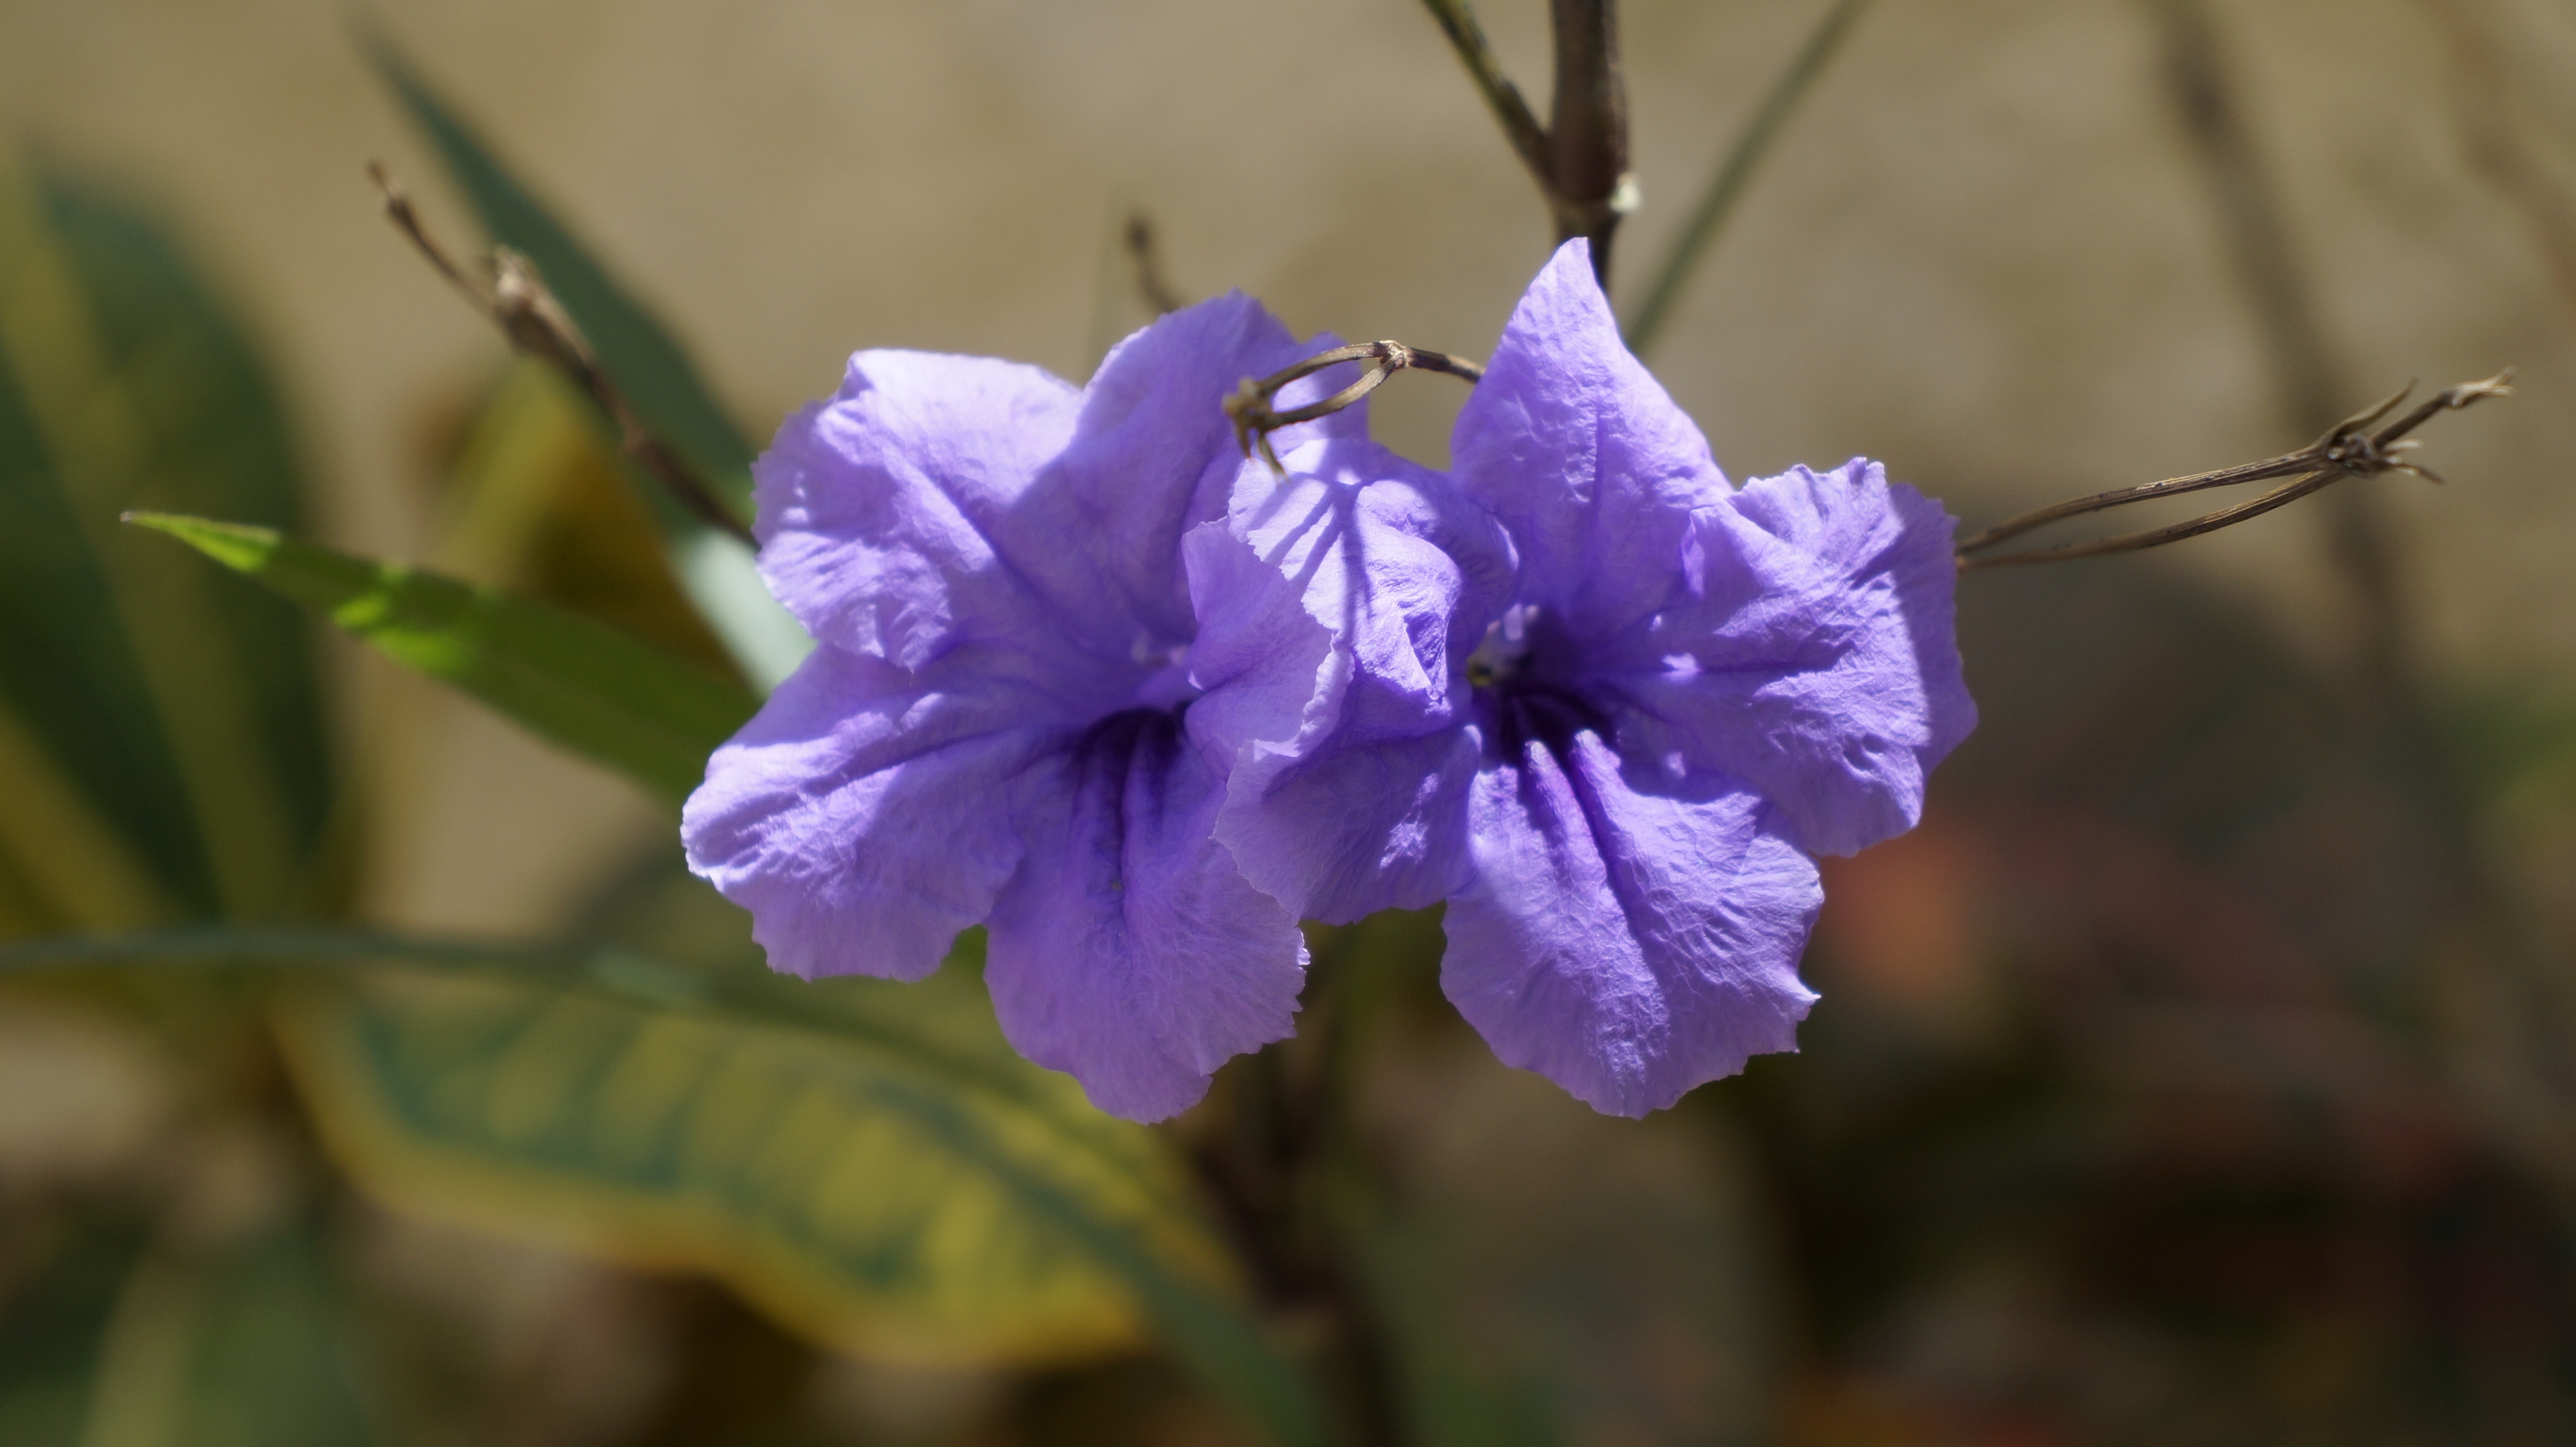
nature, blossom, plant, flower, purple, spring, botany, garden, flora, wildflower, flowers, close up, colorful flowers, vegetation, beauty, purple flower, macro photography, ornamental plant, delicacy, flowering plant, bellflower family, land plant